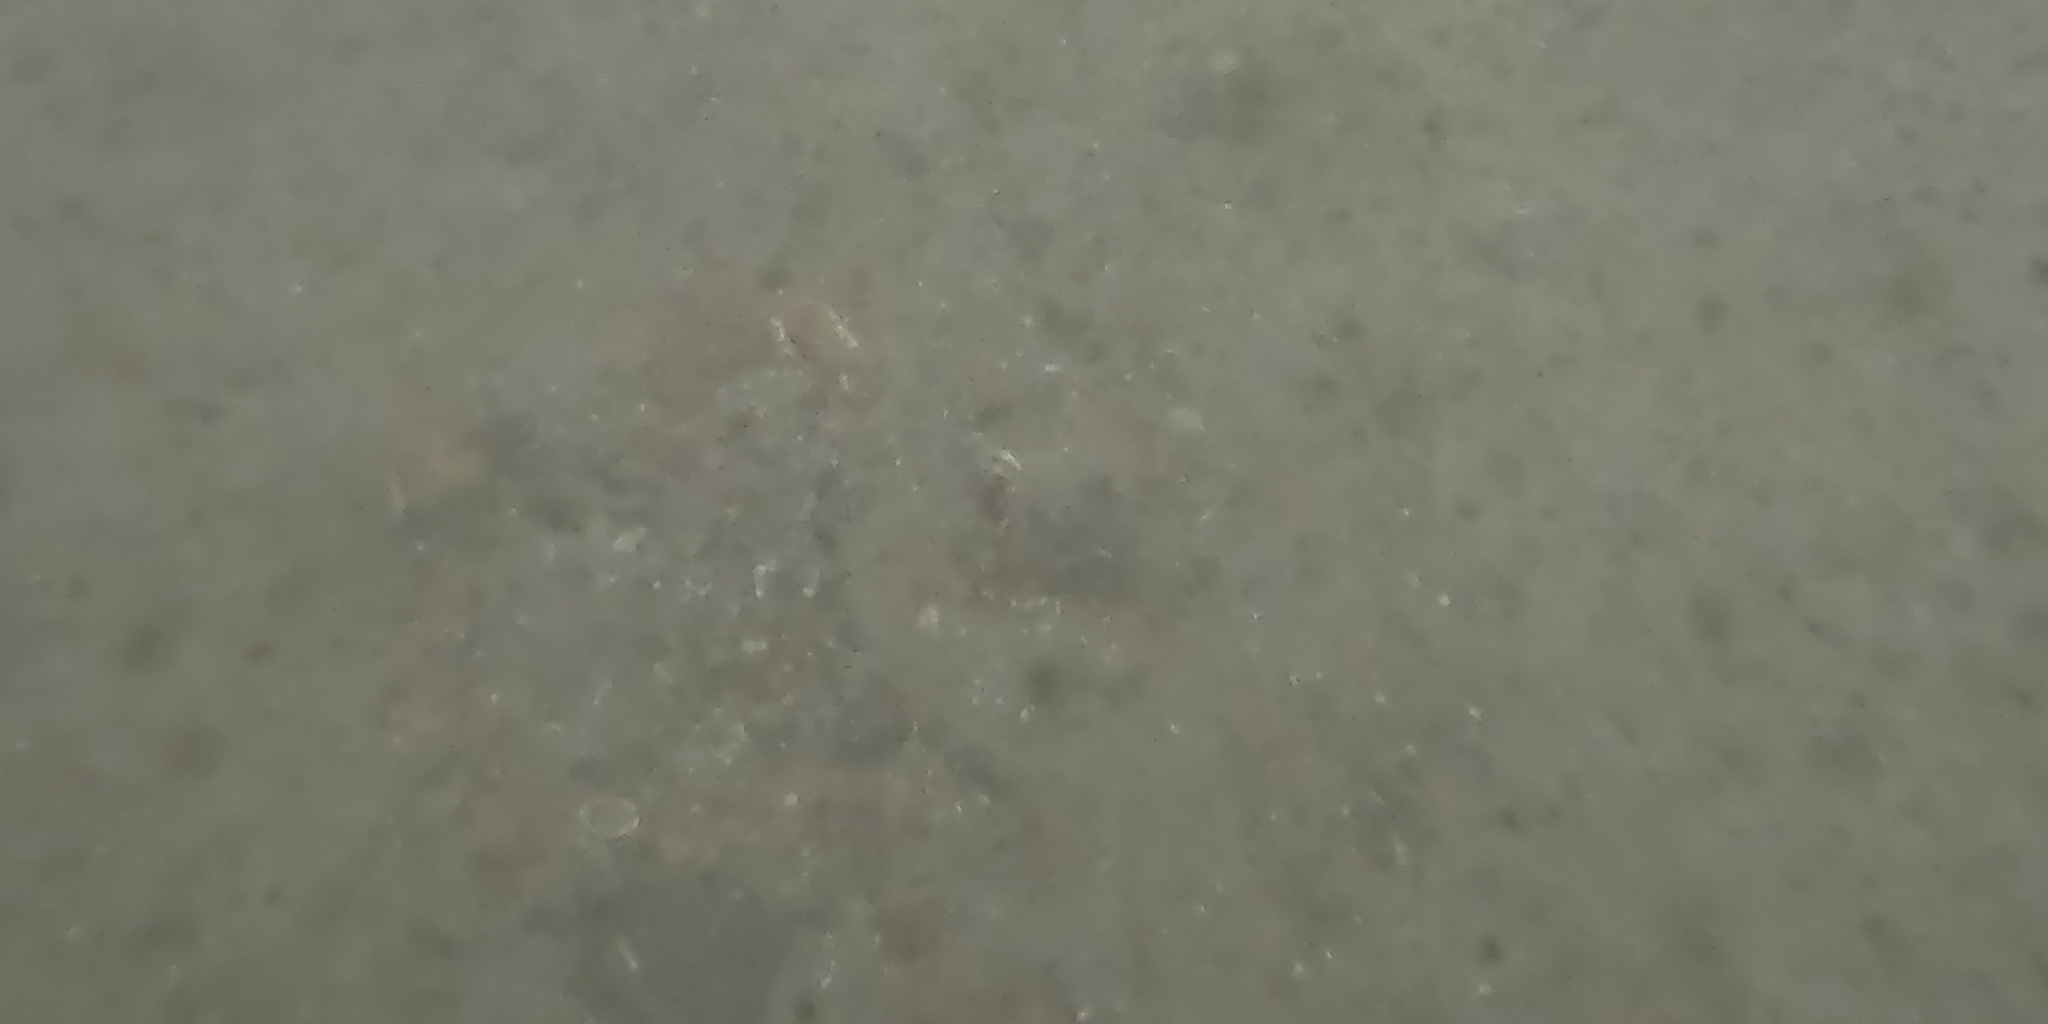
Seabed habitat: stone